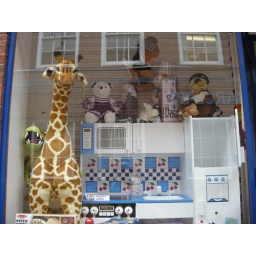
sitting happily above the microwave